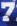
Number: 7